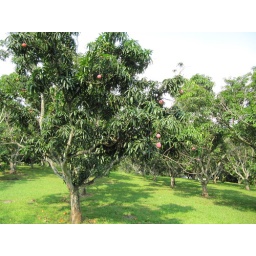
Multiple varieties of mango tree in fruit on the grounds of Norma's Villas, La Garita